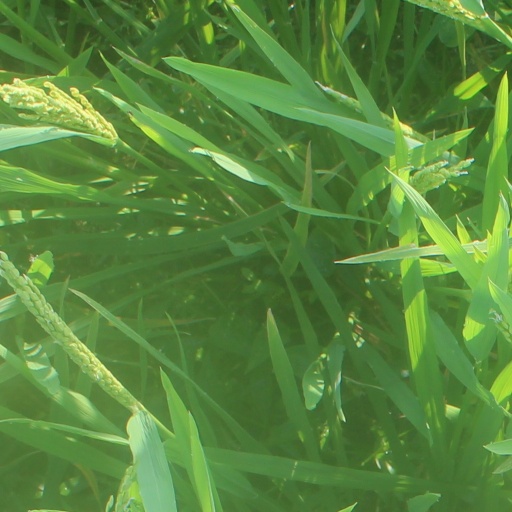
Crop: rice